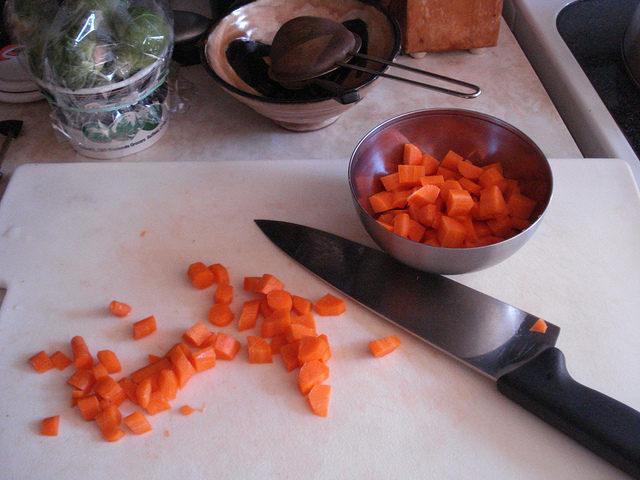
user: Given an image and a question. Answer the question in a short answer. Question: What vitamin is this vegetable associated with? Short Answer:
assistant: